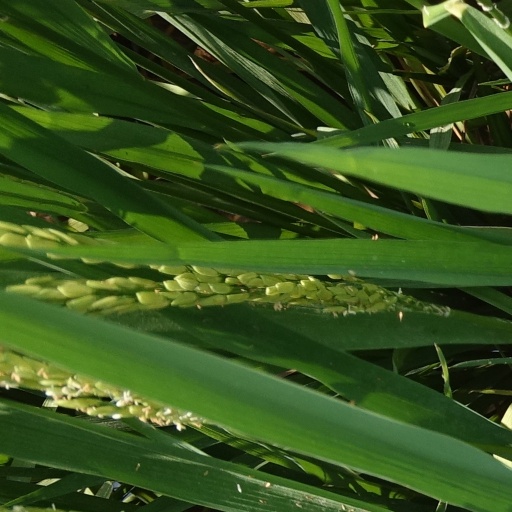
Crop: rice